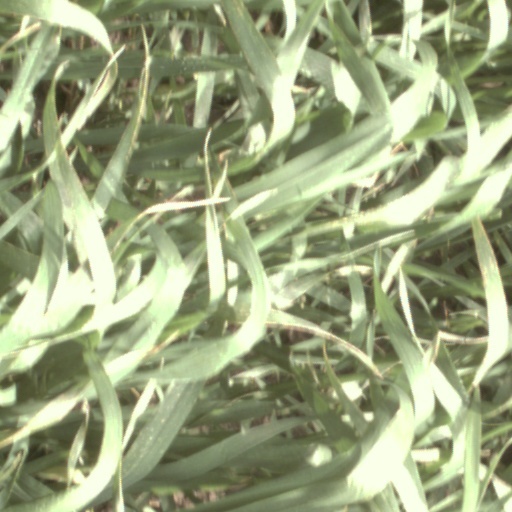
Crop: wheat